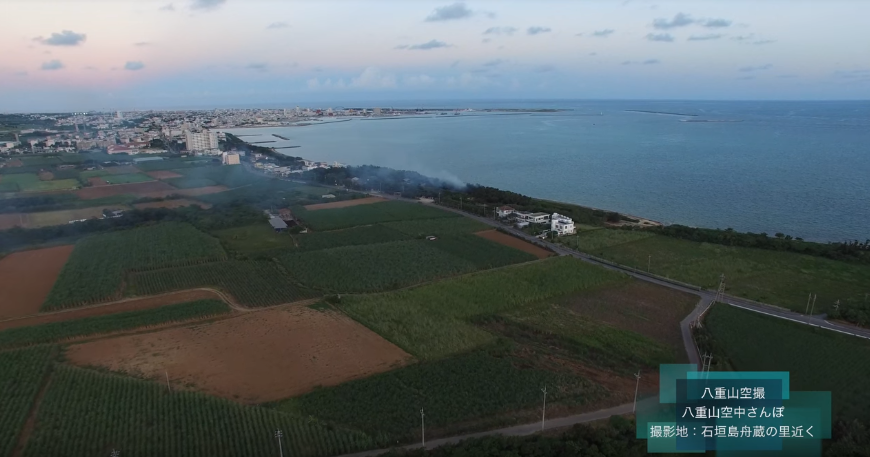
Fire: no
Smoke: yes